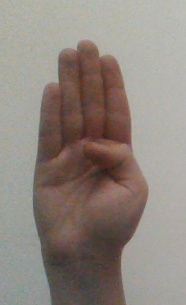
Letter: kaaf